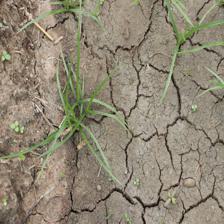
Label: Grass